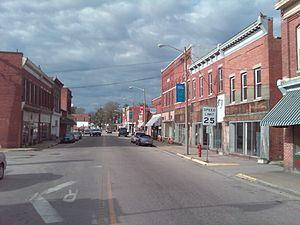
Waverly est une municipalité américaine située dans le comté de Sussex en Virginie. Selon le recensement de 2010, Waverly compte 2 149 habitants.